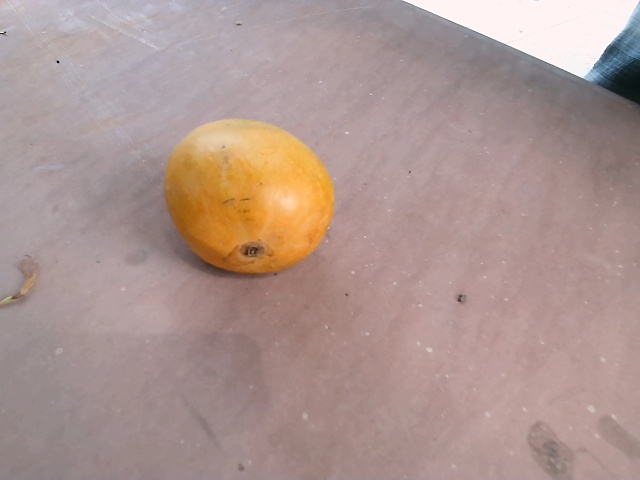
Label: Ripe_Mango